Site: brandenburg
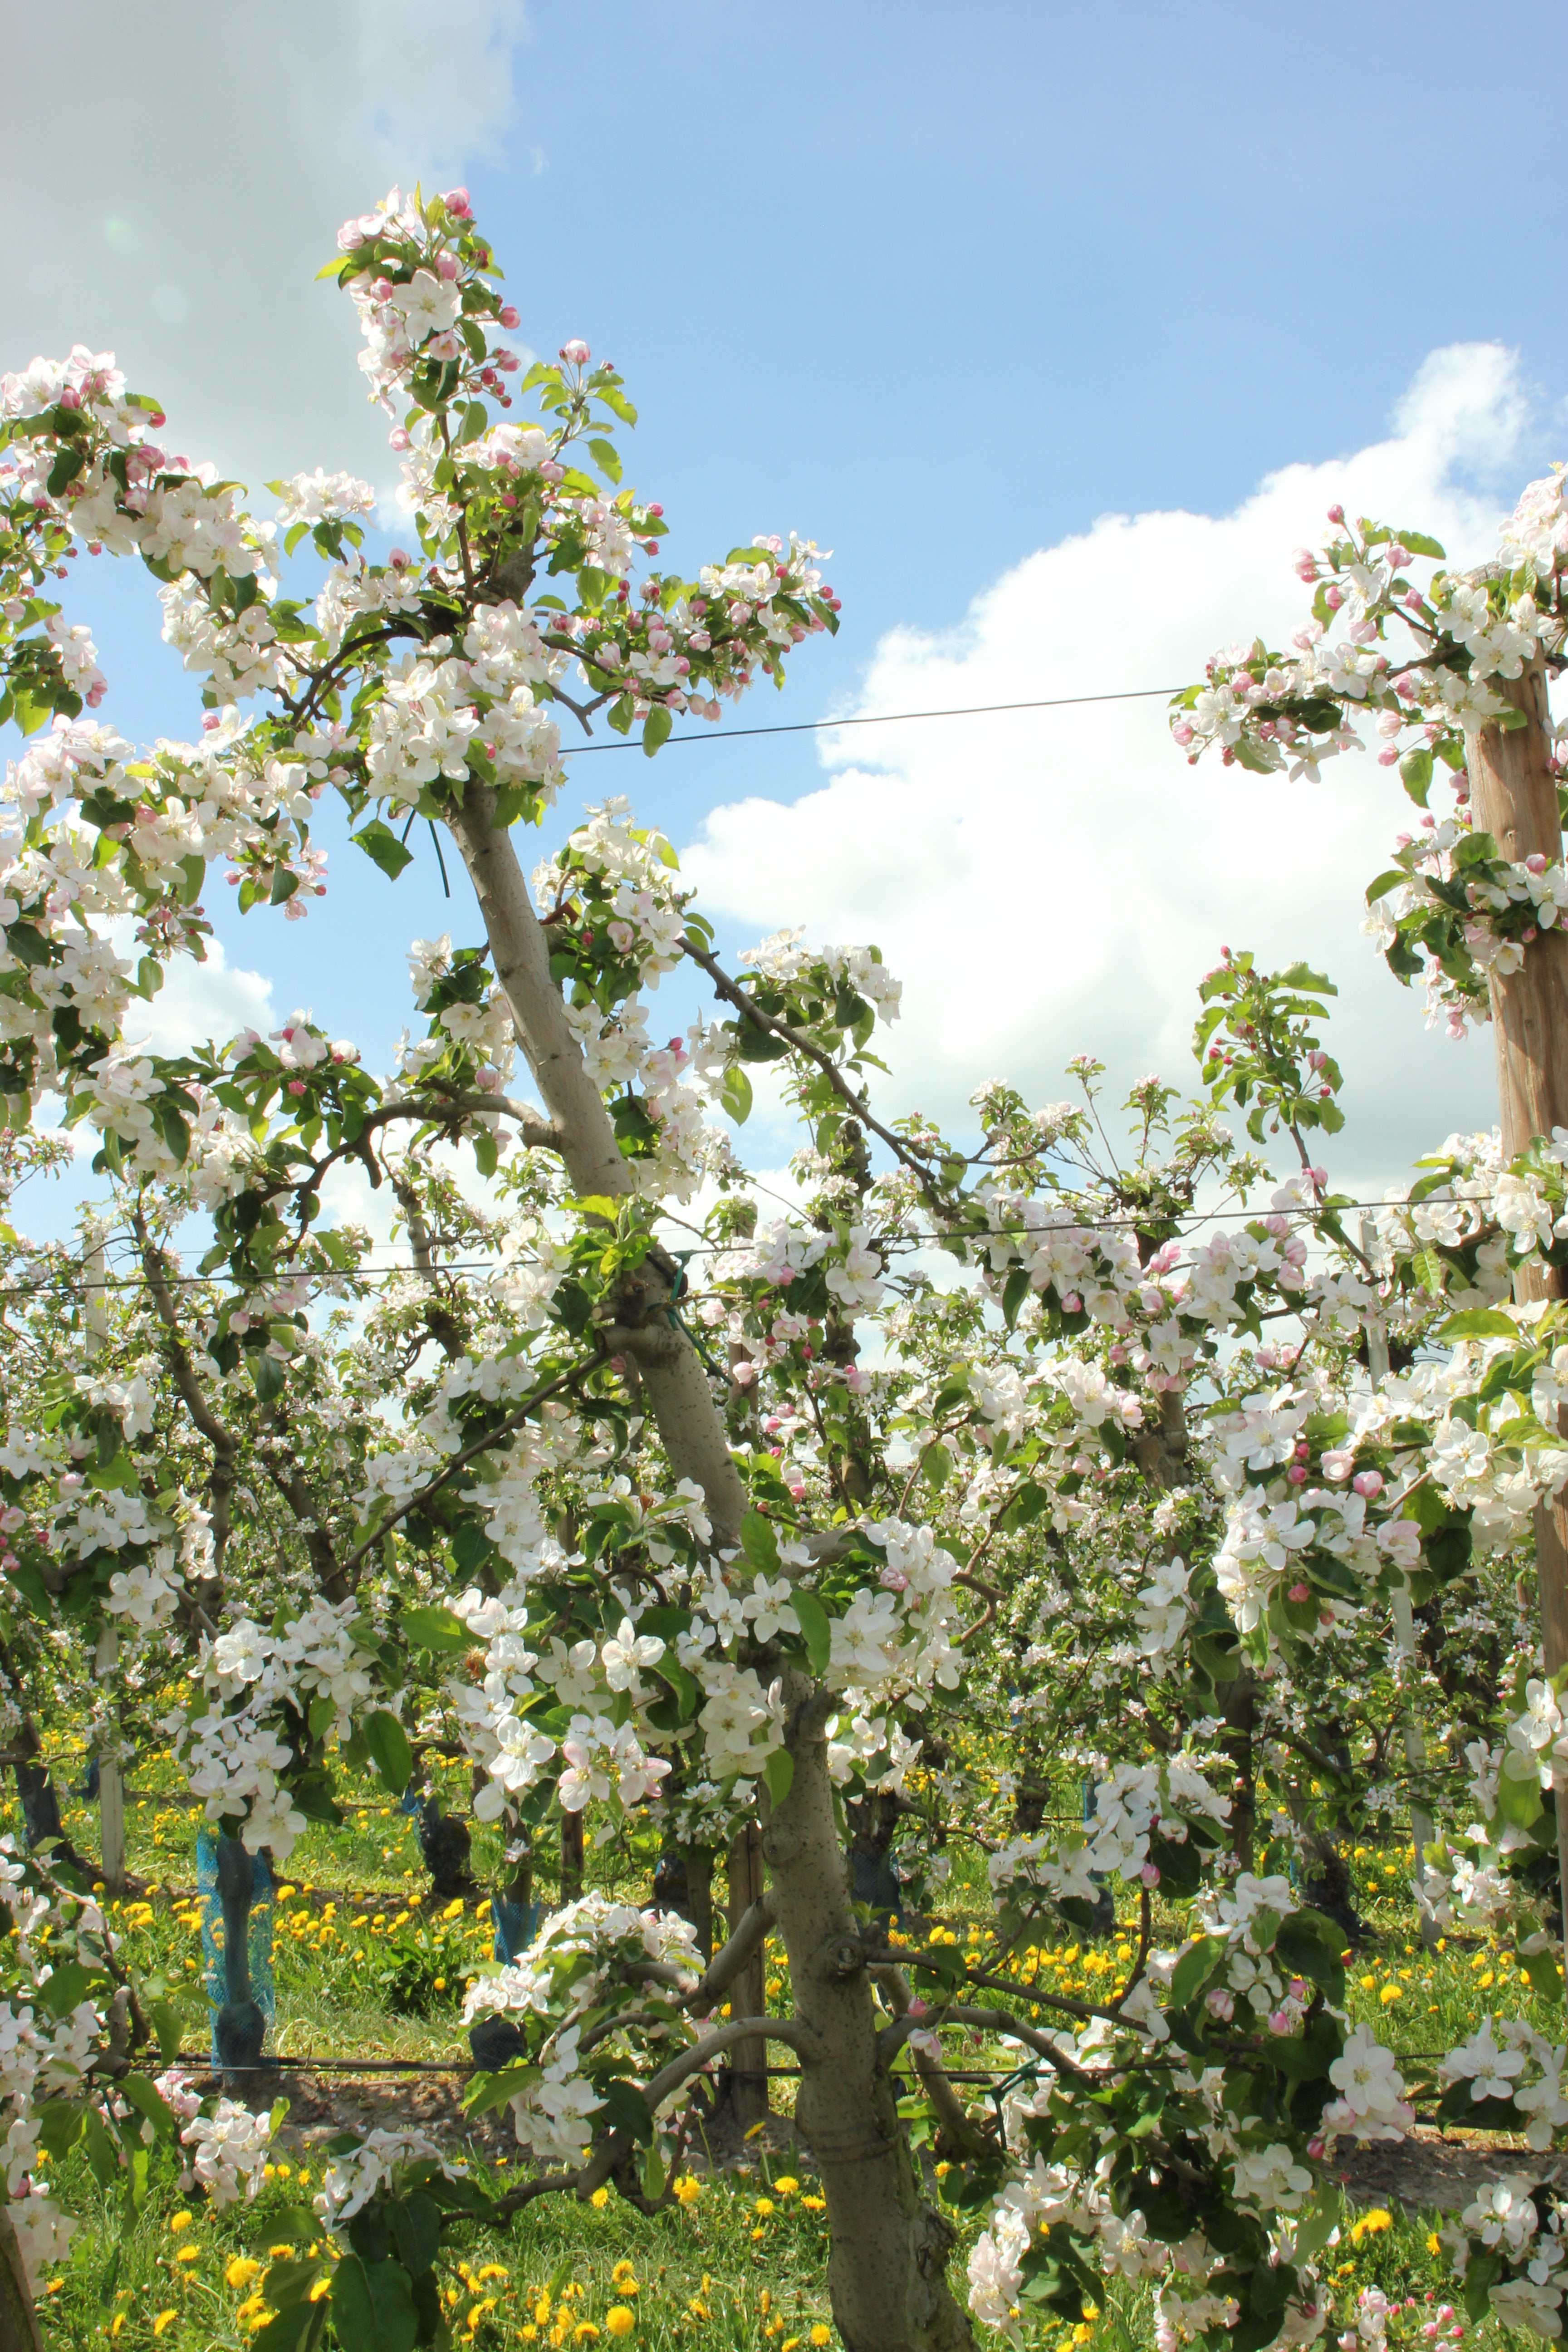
Growth stage (BBCH 65): Flowering